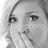
Emotion: surprise